Iberospinus

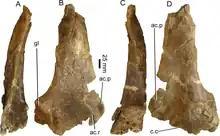
Shoulder blade of "Iberospinus"

The dentary (lower jaw) of "Iberospinus" shows an intricate neurovascular system that would connect the teeth and the external foramina. A series of replacement teeth are also preserved in the dentary. Characteristics of the bones, especially in the tail and pedal ungual phalanx, indicate a possible semi-aquatic lifestyle, though the extreme features in some related spinosaurines are not seen.